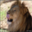
Label: lion